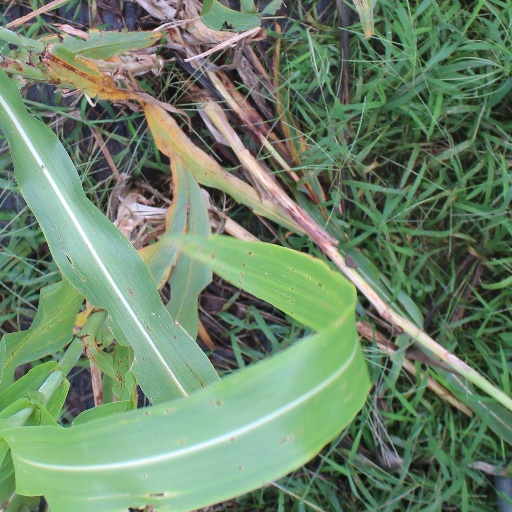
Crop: sorghum